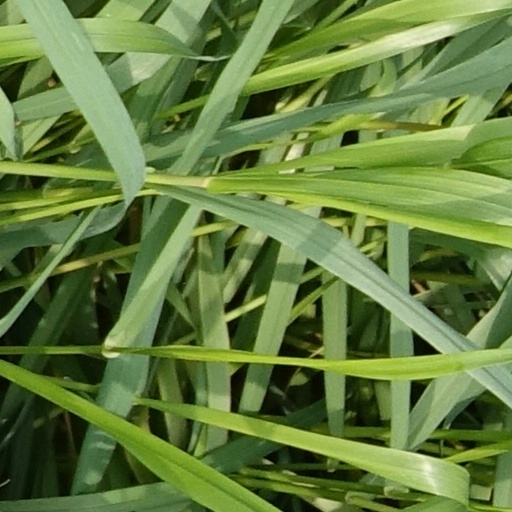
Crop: wheat